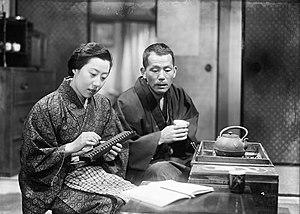
Chishū Ryū, né le 13 mai 1904 à Tamana et mort le 16 mars 1993 à Yokohama est un acteur japonais.
Isuzu Yamada, née à Osaka le 5 février 1917 et morte le 9 juillet 2012 à Tokyo, est une actrice japonaise.